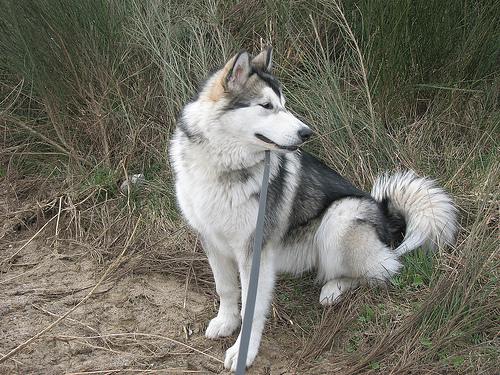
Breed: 1324-n000004-malamute